Sam Cane

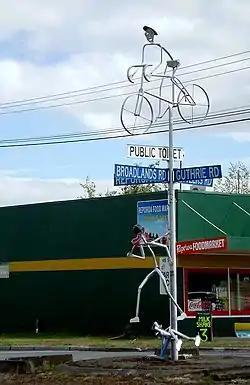
Sign and sculpture in Reporoa, where Cane grew up.

The Bay of Plenty Rugby Union, however, wanted Cane to be closer to them so he switched to Tauranga Boys’ school for his final year in 2009. He made NZ Schools along with future All Blacks TJ Perenara, Lima Sopoaga, Charles Piutau, Steven Luatua and Codie Taylor.